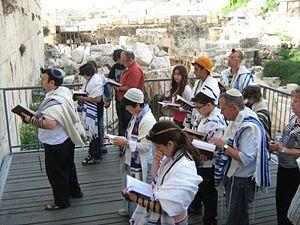
Le Mur des Lamentations est une partie du mur de soutènement de l'esplanade du Temple de Jérusalem, situé dans le quartier juif de la vieille ville de Jérusalem. Bâti au Iᵉʳ siècle durant l'achèvement de la construction du Second Temple, il renforce le flanc occidental du temple, d’où son appelation juive traditionnelle de Mur occidental, et en constitue l’un des principaux vestiges. Il est révéré en cette qualité comme mur du Mont du Temple, d’autant qu’il est actuellement le lieu le plus proche du Saint des Saints, et est de ce fait considéré par le peuple juif comme l'endroit le plus saint pour la prière. Après l’érection de la cité romaine d’Ælia Capitolina, conçue pour effacer le souvenir de Jérusalem, et l’exclusion des Juifs de celle-ci, ils sont autorisés contre paiement à se rendre un jour par an au pied du mur pour se lamenter sur la destruction de la ville. L’appelation « Mur des Lamentations » apparaît alors dans les écrits des pélerins chrétiens, et témoigne de l'antijudaïsme ambiant car la destruction du Temple est considérée comme la preuve des enseignements de Jésus ainsi que le juste châtiment des Juifs qui ne l’ont pas accepté.